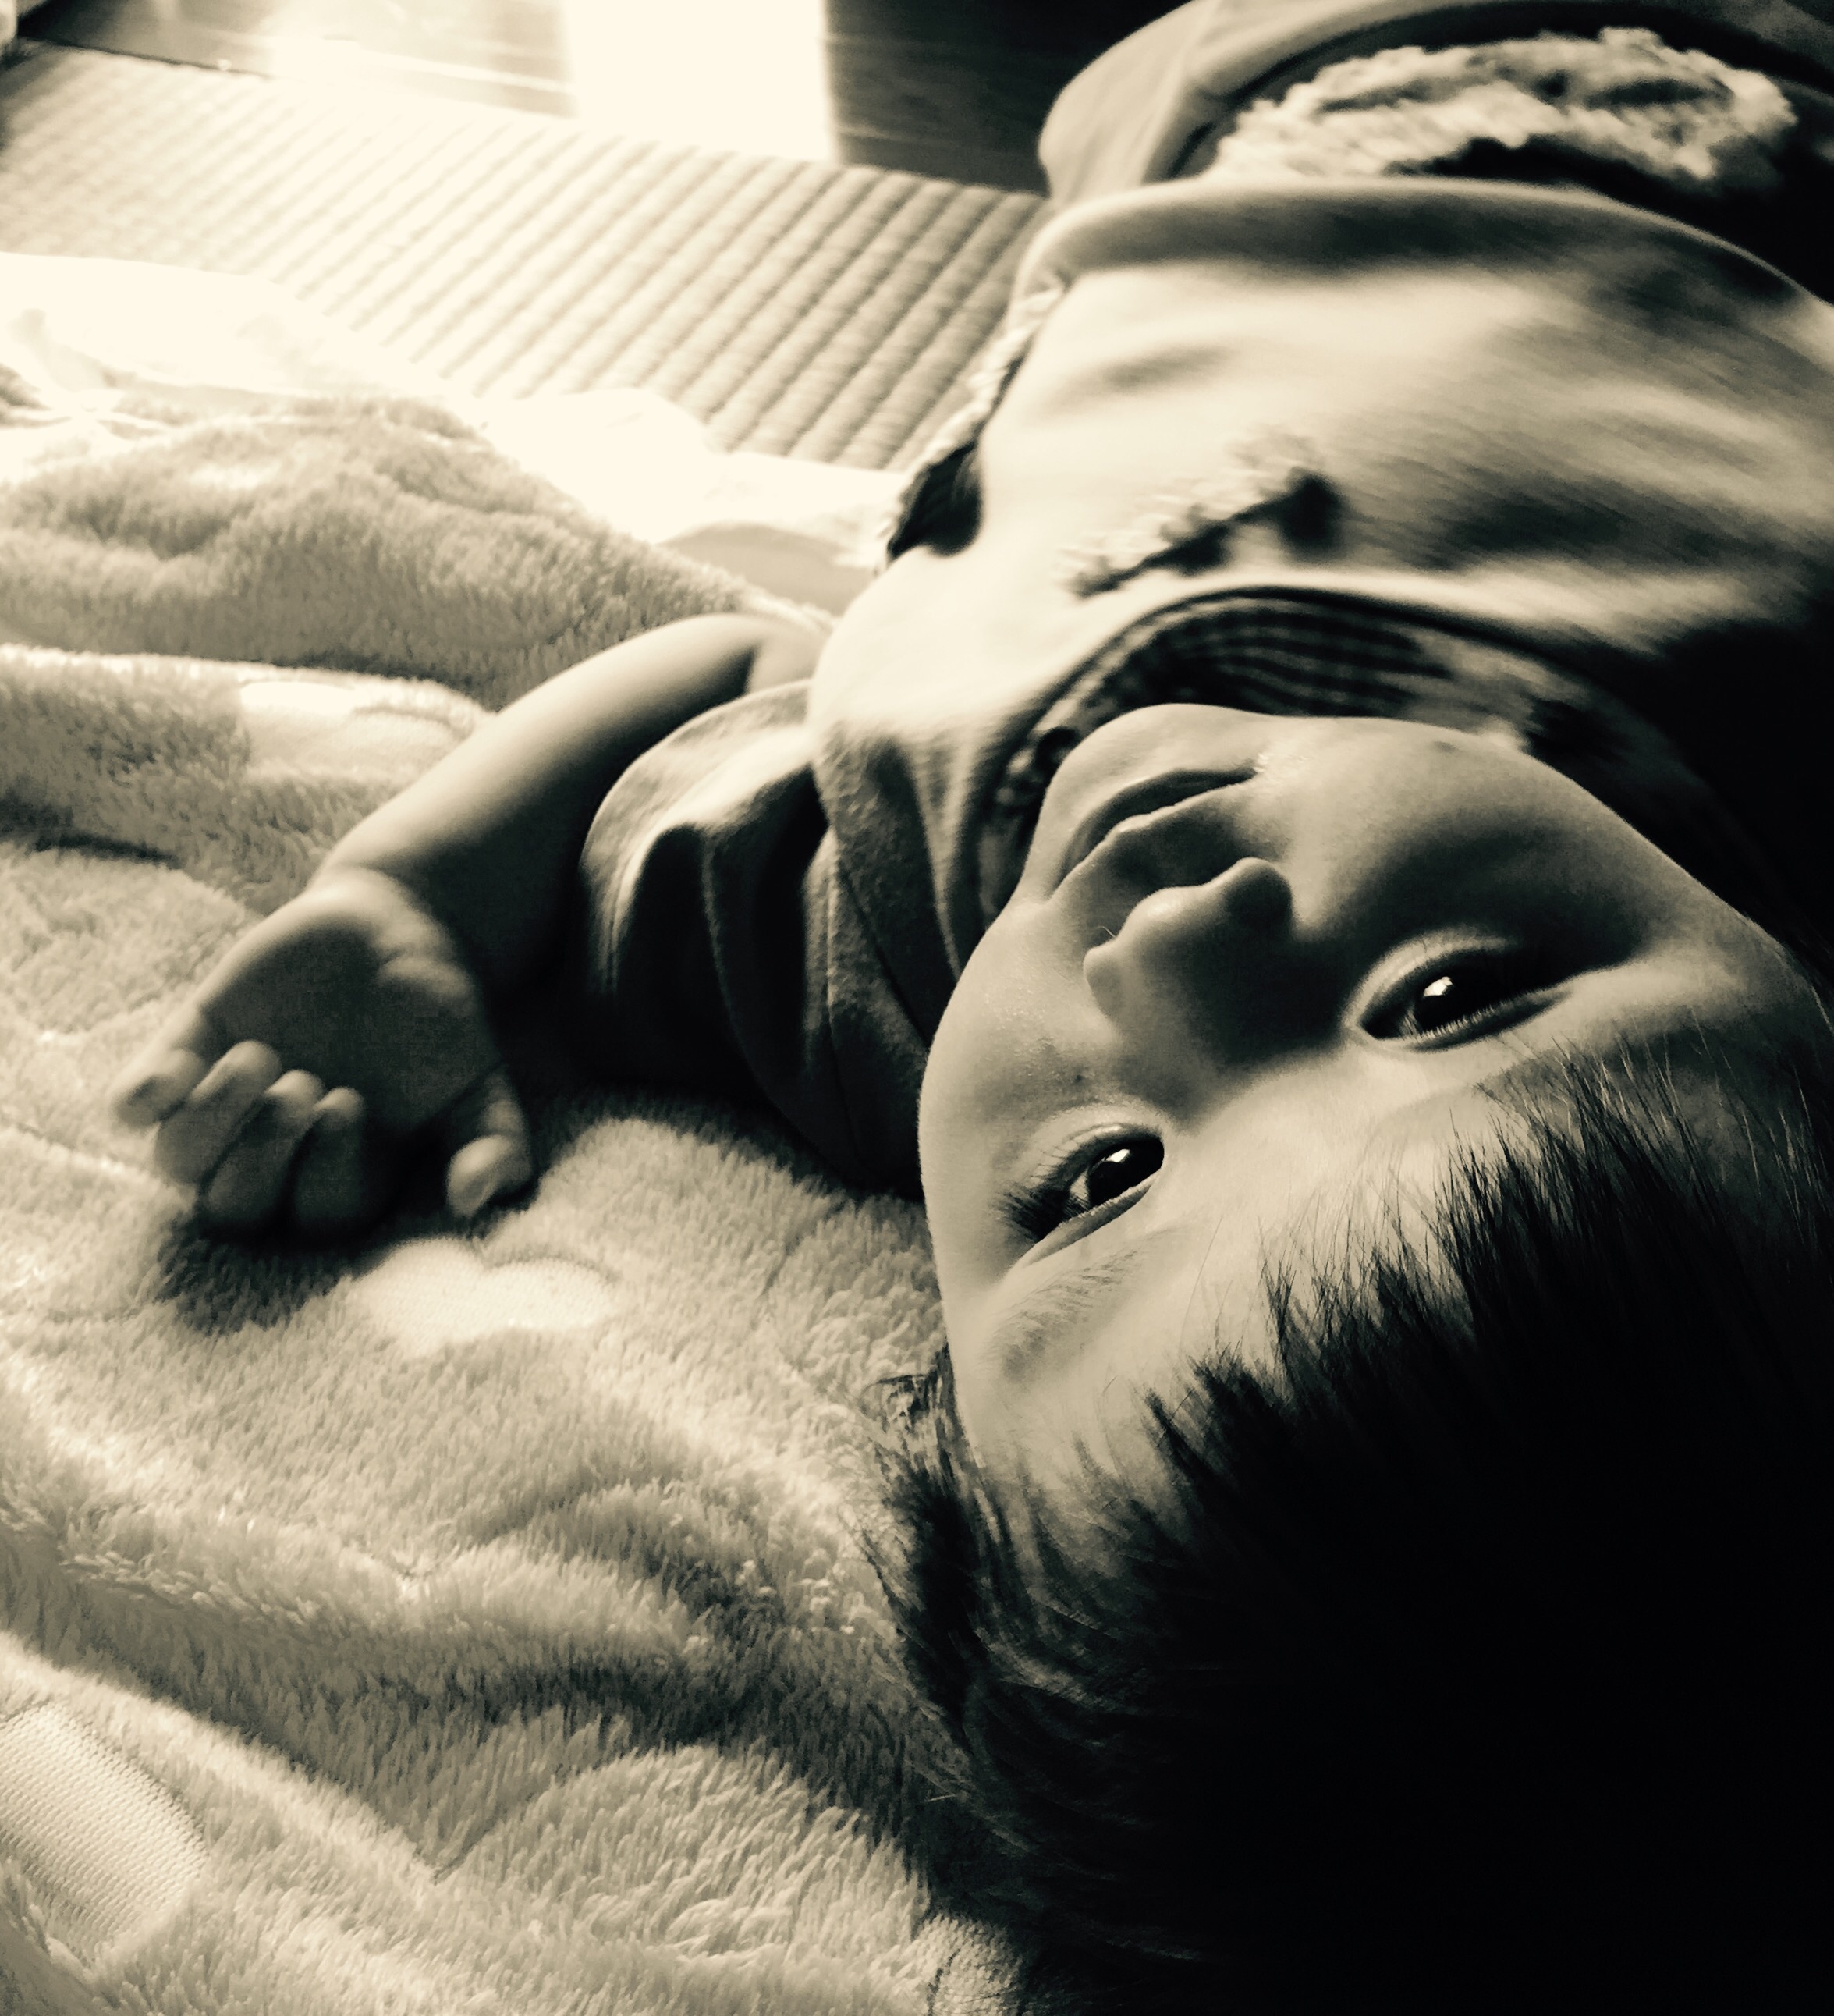
hand, person, black and white, girl, white, photography, male, portrait, child, black, monochrome, baby, facial expression, black white, face, sleep, infant, eye, head, photograph, skin, beauty, image, lying, emotion, interaction, monochrome photography, portrait photography, human positions